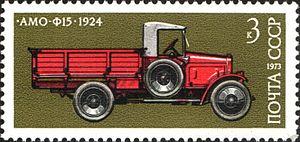
Le AMO F-15 est le premier camion soviétique produit en série. Présenté en 1917, sa production ne débuta qu'en 1924 jusqu'en 1931. C'est la version soviétique du fameux Fiat 15Ter.